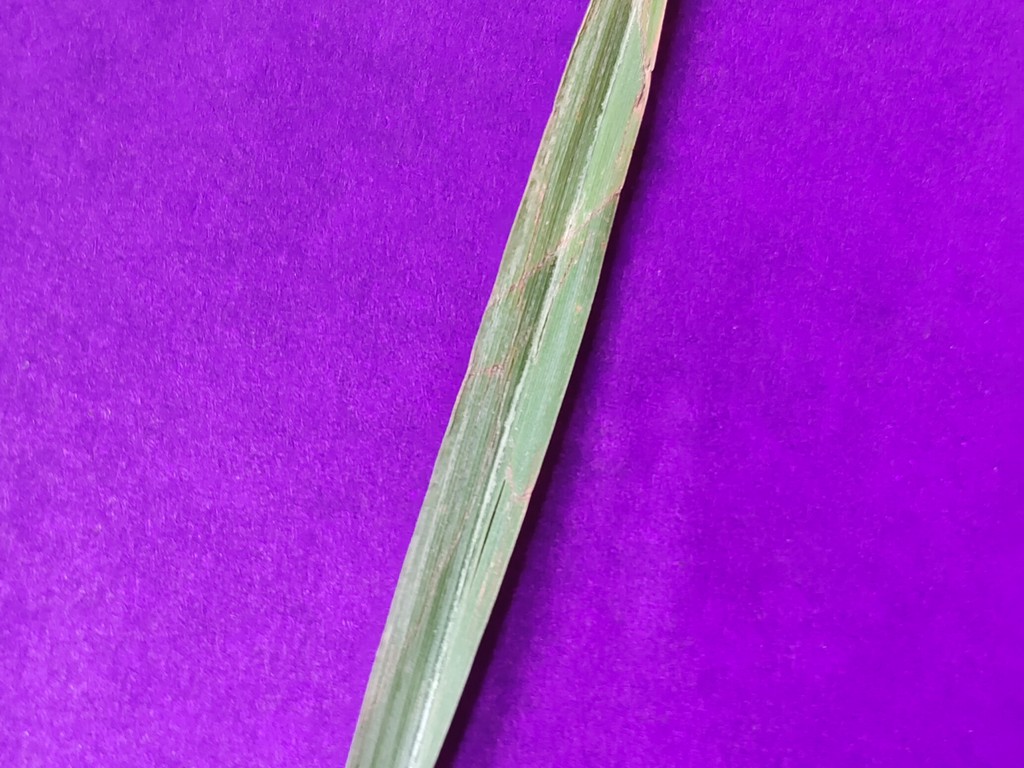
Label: Unhealthy